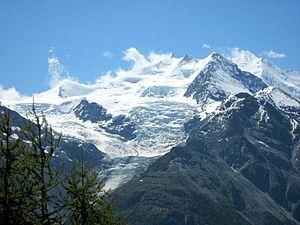
Le Dürrenhorn est un sommet des Alpes valaisannes qui culmine à 4 034 mètres dans le massif des Mischabels.
Le glacier de Ried, appelé en allemand Riedgletscher, est un glacier de Suisse, situé dans les Alpes valaisannes, au pied du massif des Mischabels.